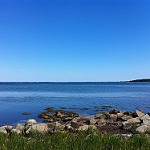
Label: sea